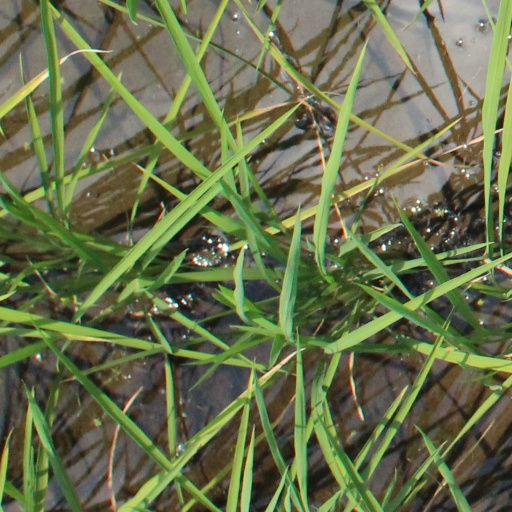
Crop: rice